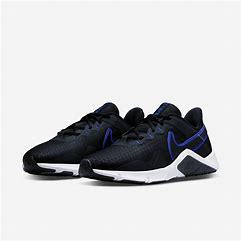
Brand: Nike
Model: Legend Essential 2